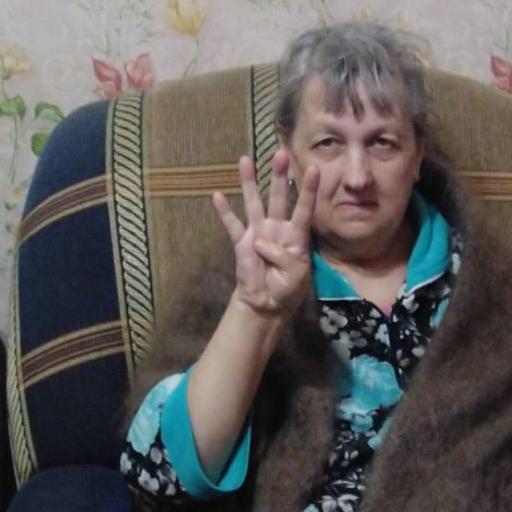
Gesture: four